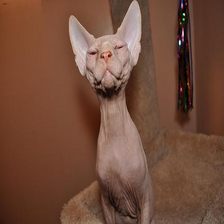
Species: cat
Breed: Sphynx